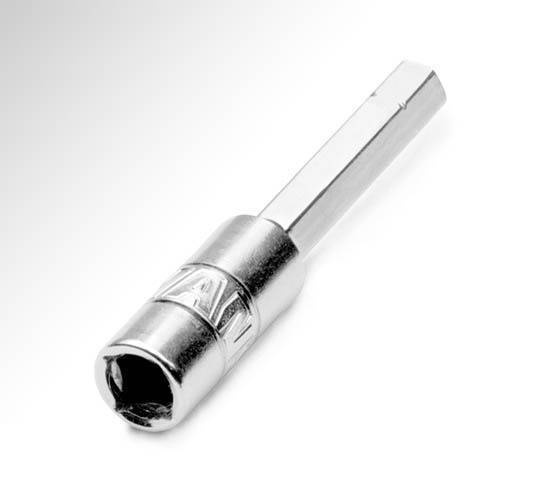
Evans BitKey DABK
Le chiavi per batteria Evans sono progettate ergonomicamente per soddisfare le necessità di ogni batterista ed ogni necessità d'accordatura. La Evans Bit Key consente può essere montata come punta di un avvitatore elettrico, consentendo la massima rapidità nel cambio pelli.
Brand: Evans
Category: Arts & Entertainment > Hobbies & Creative Arts > Musical Instrument & Orchestra Accessories > Percussion Accessories > Drum Keys > Tension Drum Keys